Our Conor

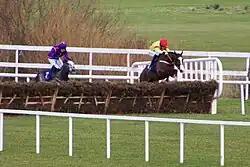
Our Conor leads Diakali in the 2013 Spring Juvenile Hurdle at Leopardstown.

On 9 February, Our Conor was one of seven four-year-old to contest the Grade I Spring Juvenile Hurdle at Leopardstown and started second favourite behind the Willie Mullins trained Diakali. He was restrained by Cooper in the early stages before moving up to overtake Diakali approaching the last and went on to win "comfortably" by five lengths. On his final appearance of the season, Our Conor was sent to England for the Grade I Triumph Hurdle on 15 March at the Cheltenham Festival. Starting at odds of 5/1, he tracked Diakali before taking the lead at the second last. He quickly drew away from the field and won by fifteen lengths from the Paul Nicholls-trained Far West. After the race Dessie Hughes said "everything went well and he jumped brilliant – he's a real one isn't he? I couldn't expect a performance like that. He was on the bit all the way, he was loving it. We've had no problems with him whatsoever. He eats and sleeps and any ground is fine for him. He is certainly a Champion Hurdle horse. He stays, he has foot and he jumps".